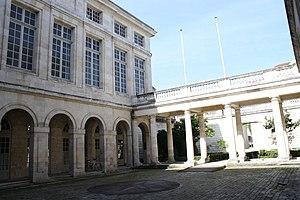
Photo de la cour intérieure de la Chambre de Commerce de La Rochelle
Ville fortifiée, La Rochelle comporte de nombreux monuments de défense, dont les plus connus sont les tours médiévales du Vieux-Port, qui en gardent l’entrée et l’ont rendue mondialement célèbre. Durant son histoire, La Rochelle a perdu beaucoup de ses monuments, comme les remparts qui fortifiaient la ville et qui étaient percés par des portes également disparues. On estime ces disparitions aux alentours de 1910-1930 lors de l'expansion de La Rochelle avec notamment l'implantation de sa Gare. Entre 2016 et 2020, La Rochelle réalise de nombreux travaux, notamment contre les inondations qui lui permet en même temps de valoriser son patrimoine comme au Gabut, aux pieds de la tour saint-Nicolas mais également dans les rues du centre ville.